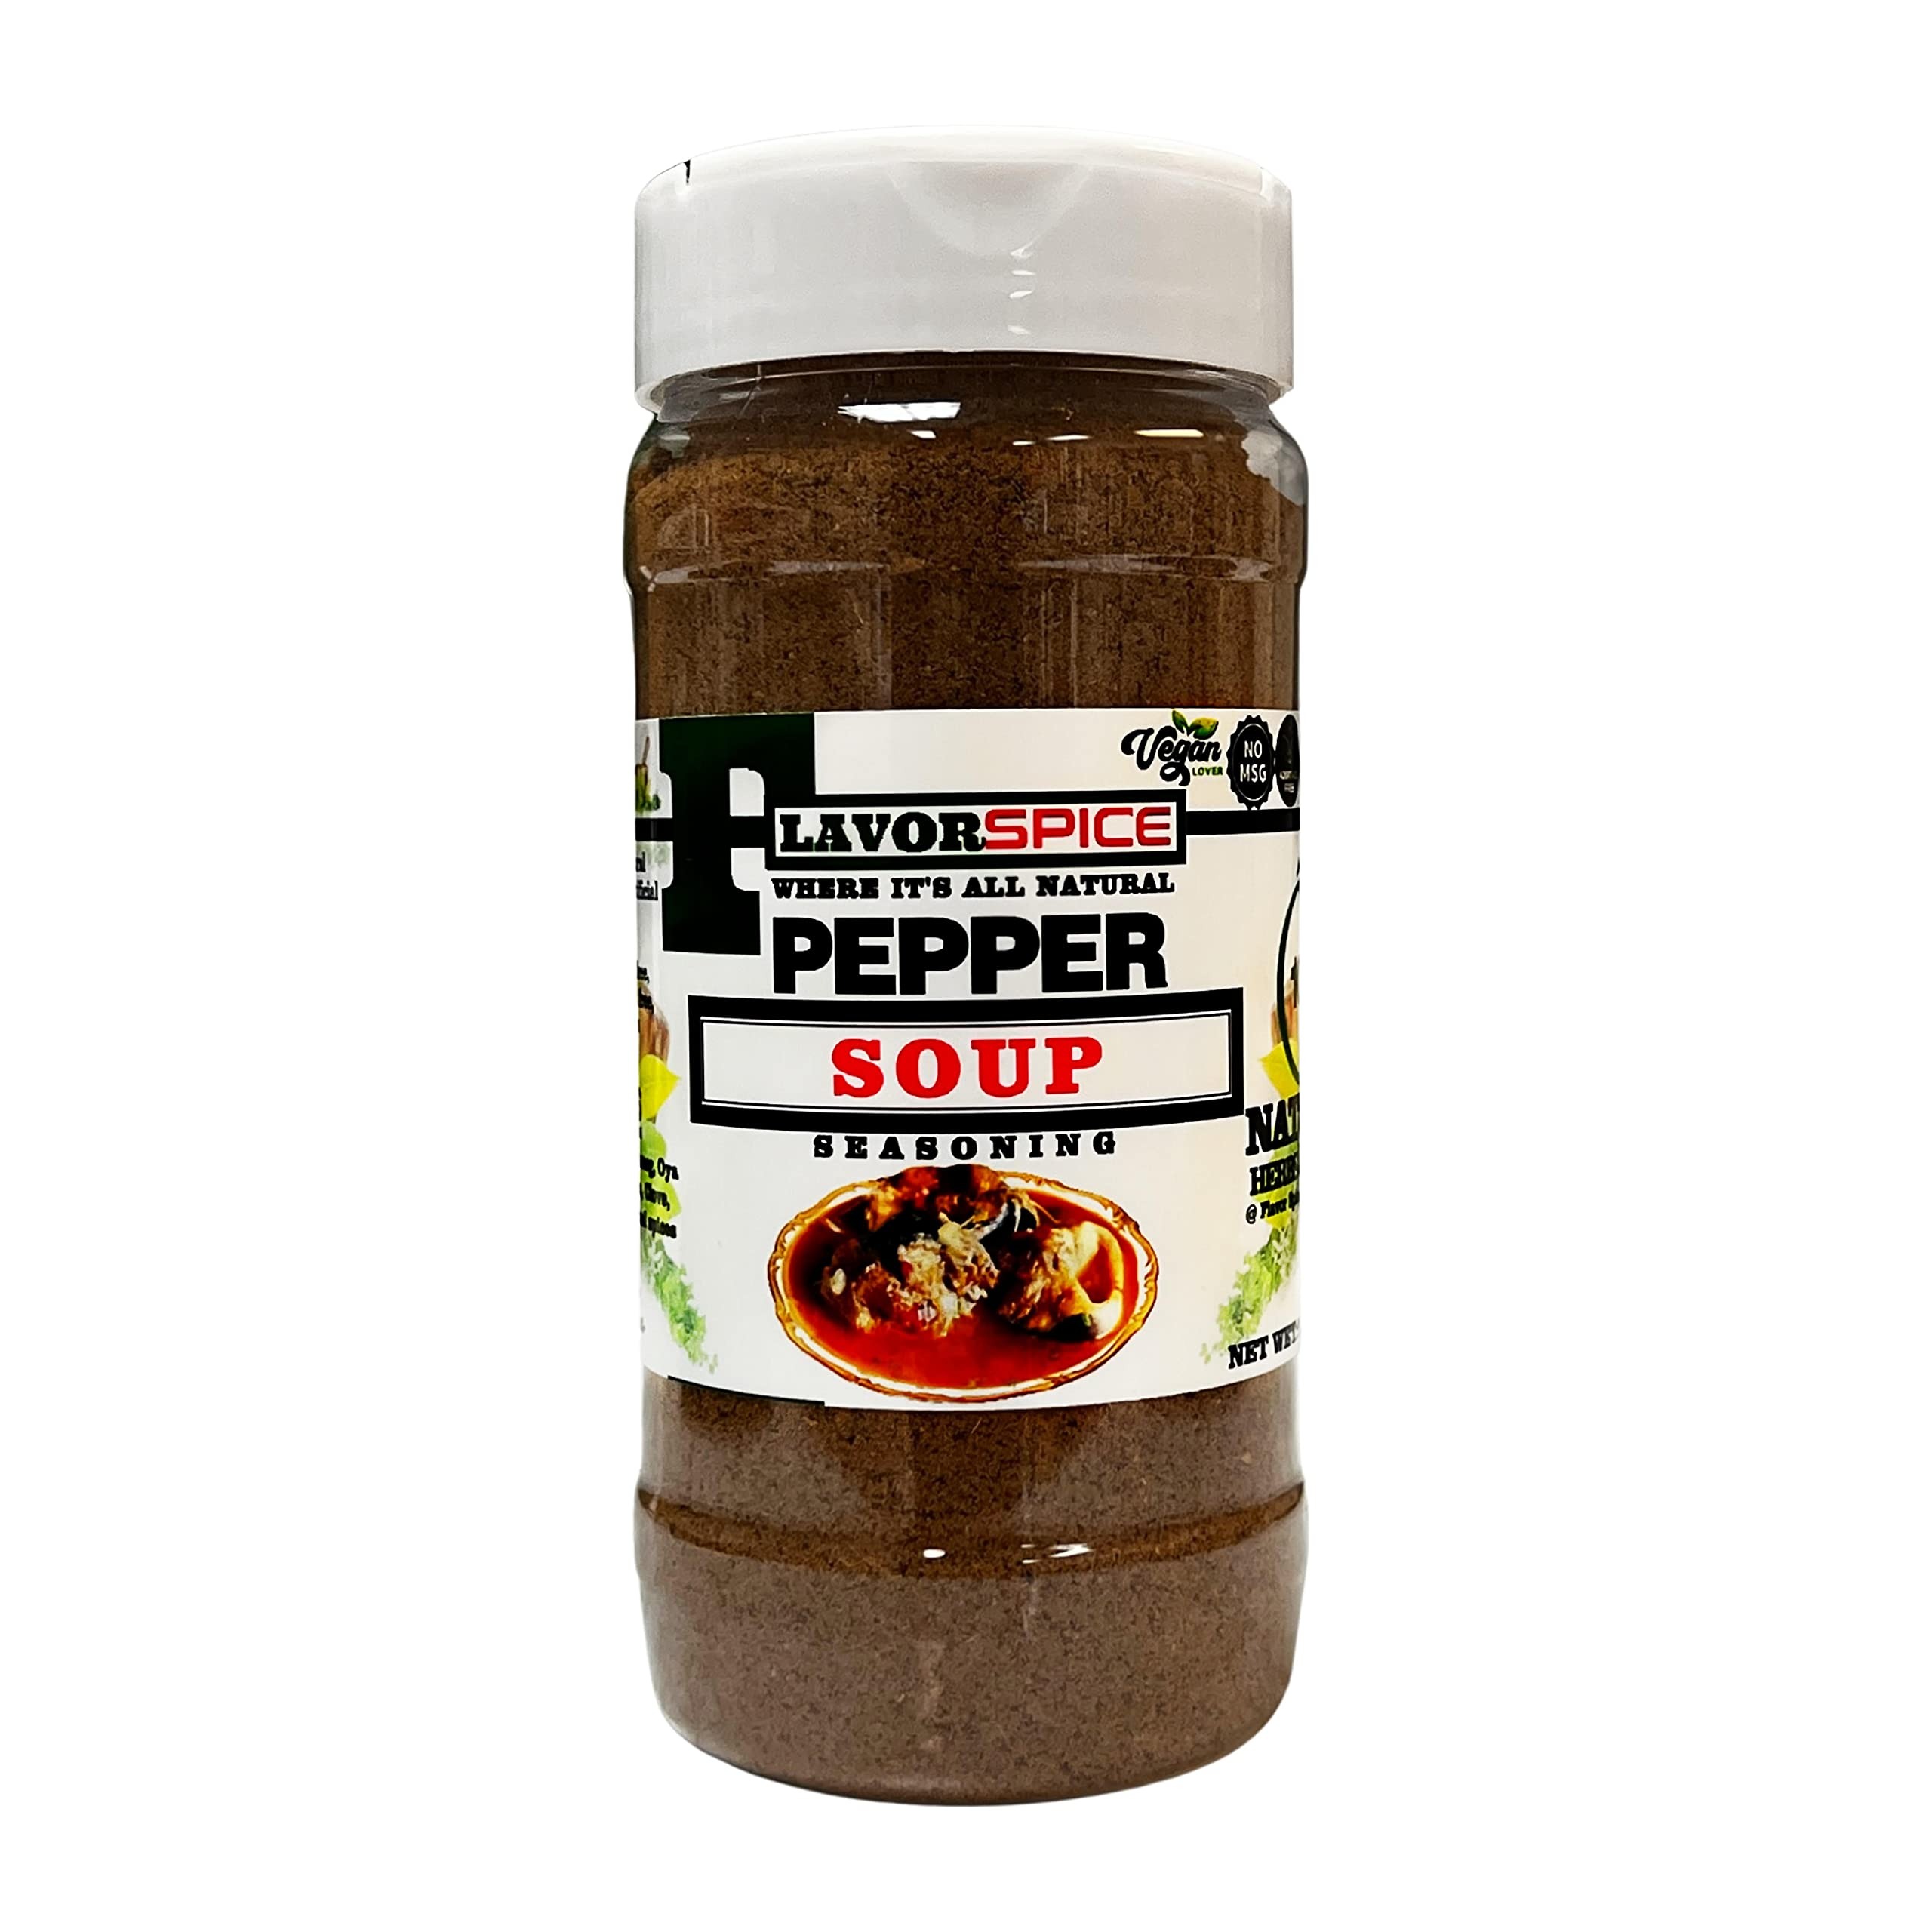
Item Name: Pepper Soup Seasoning Crafted with 100% Natural Herbs and Spices with No Artificial or preservatives, No Salt, No Sugar, No MSG, Gluten, Great For Keto, Great For Vegan. (7.45oz(212g)
Bullet Point 1: Pepper Soup Seasoning
Bullet Point 2: Flavor Spice welcomes you to a total new world of our Pepper Soup Seasoning, where all spice is naturally hand crafted as an Art. No artificial or preservatives ingredients, no Salt, no sugar added.
Bullet Point 3: Our Pepper Soup Seasoning is formulated to automatically enhance the traditionally rooted taste, Flavor & aroma for a typical Pepper Soup Lover, despite the cultural variation in preparing the dish
Bullet Point 4: Great for: Beef Pepper Soup, Chicken Pepper Soup, Fish Pepper Soup, Goat Pepper Soup and more.
Product Description: Renew Your Love For Pepper Soup.
Value: 7.45
Unit: Ounce

Price: 16.99